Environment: real
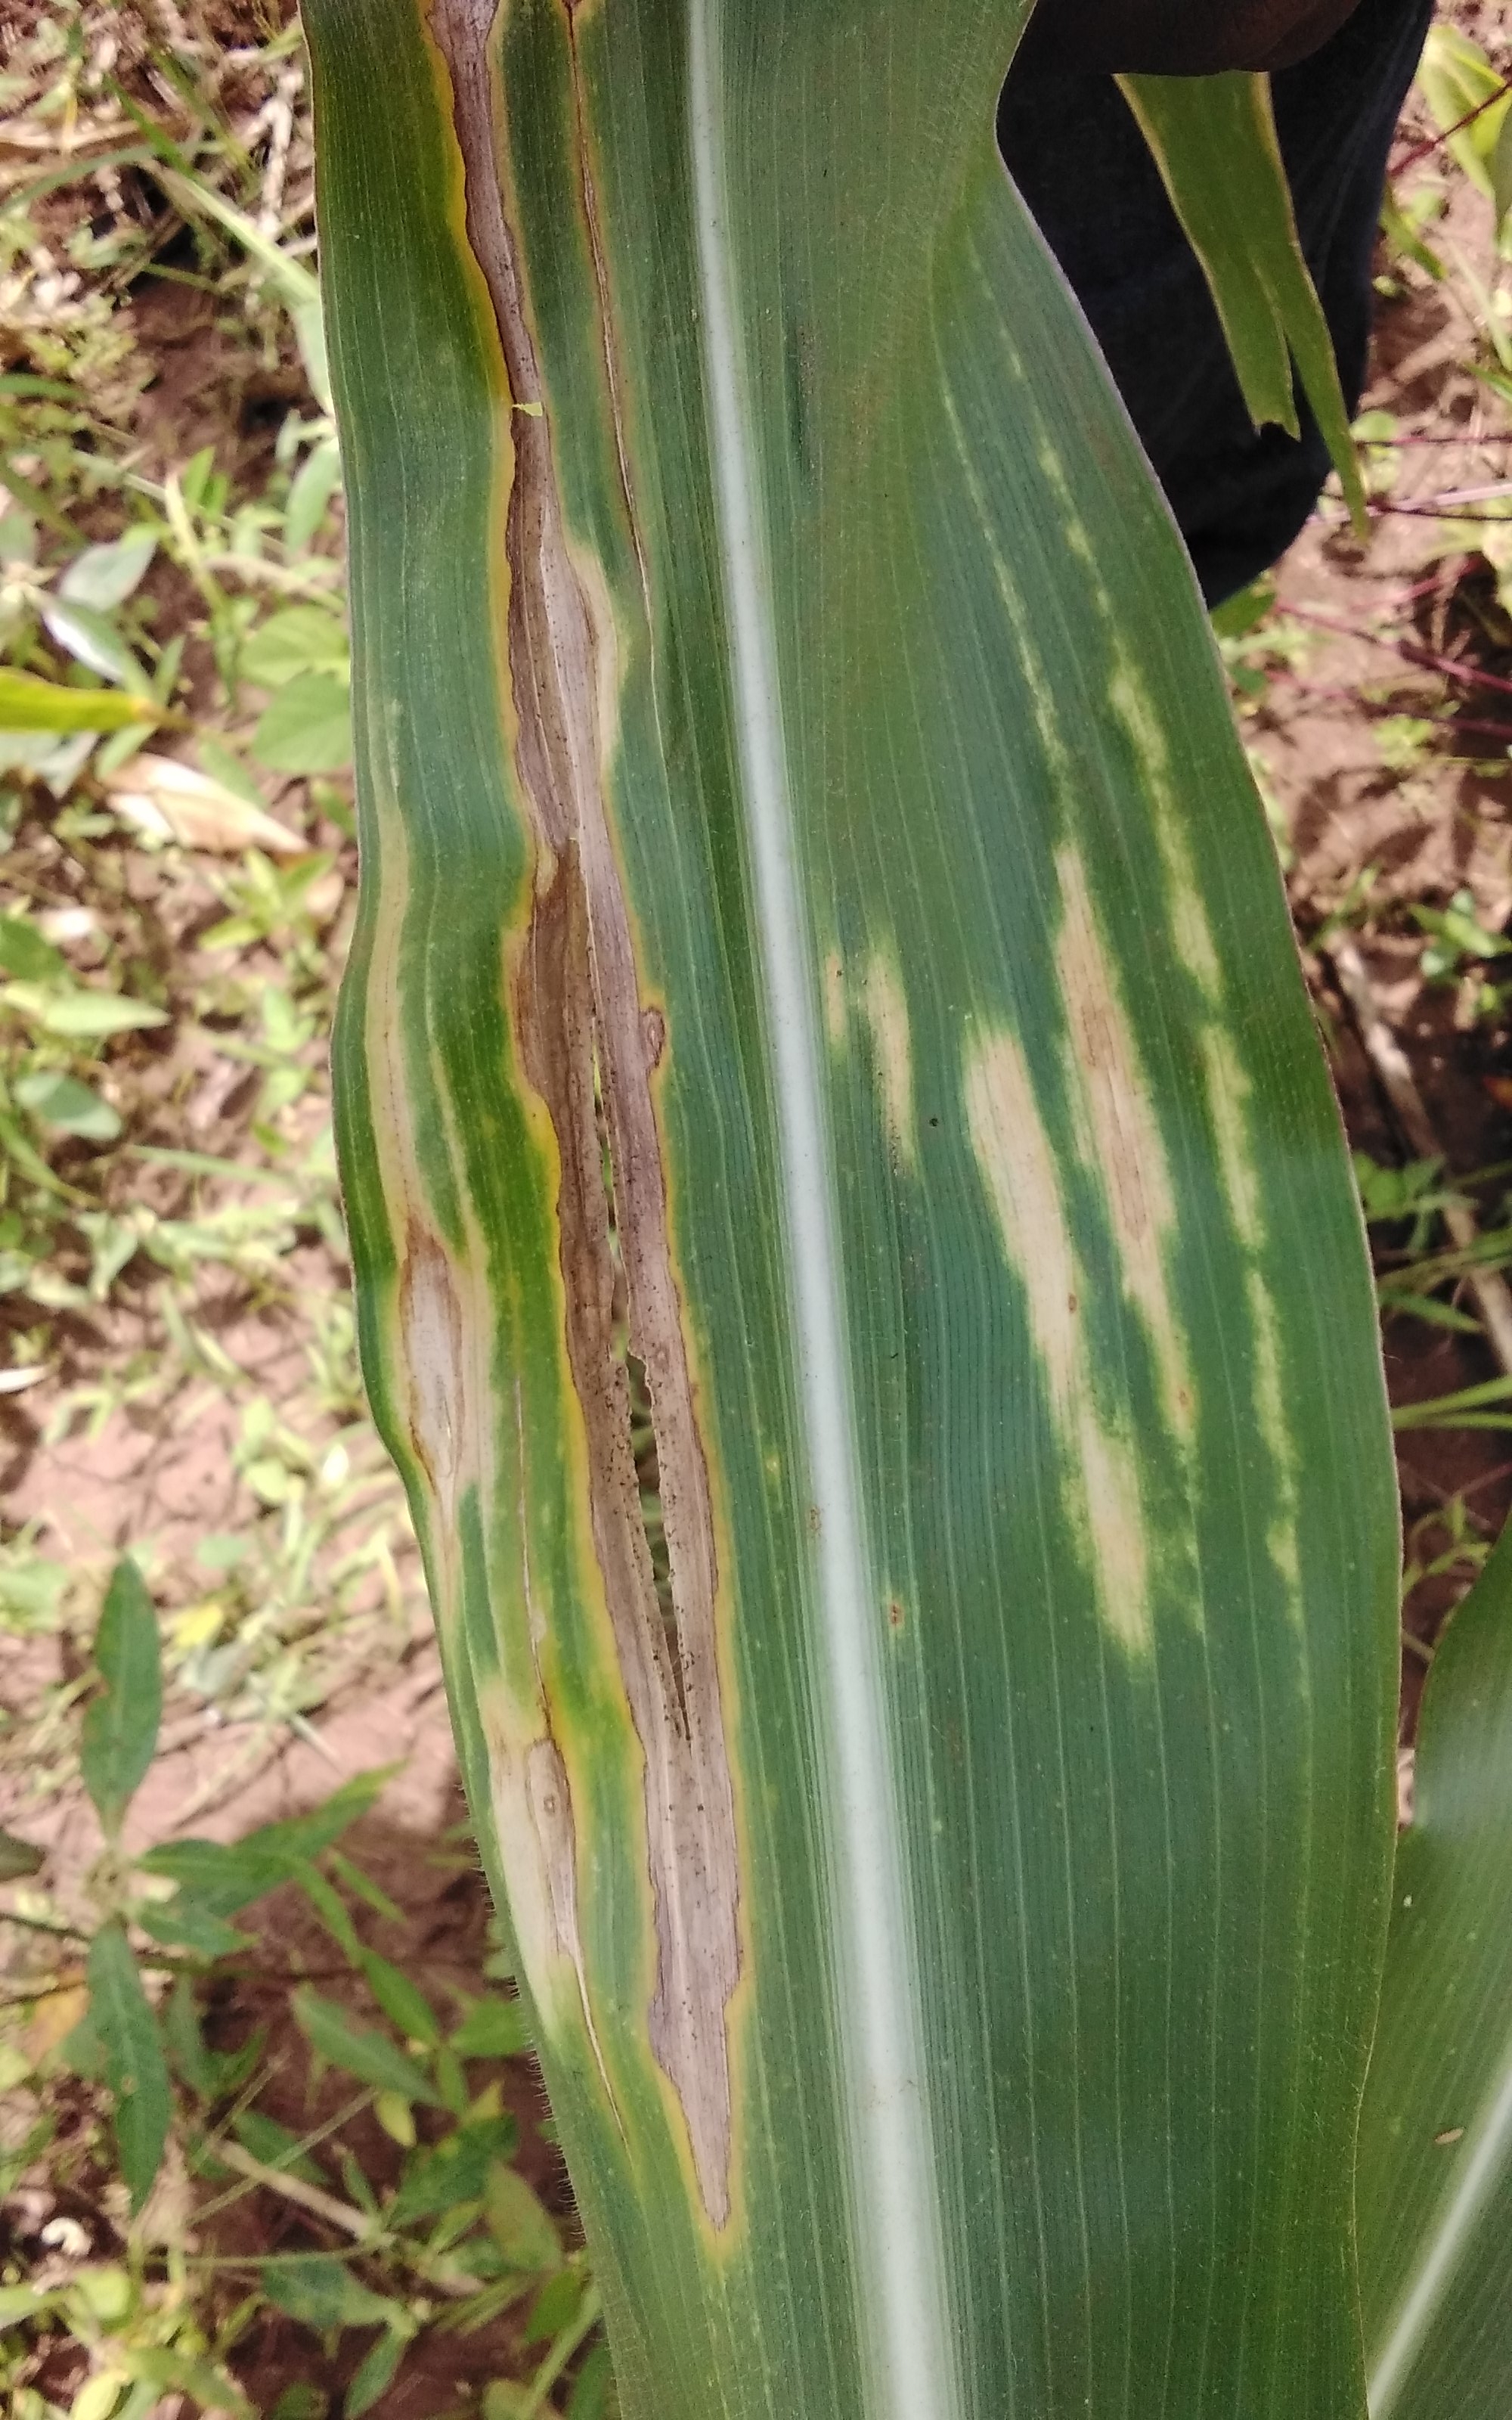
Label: northern_corn_leaf_blight